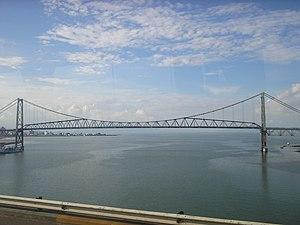
Le pont Hercílio-Luz est un ouvrage d'art situé dans l'État brésilien de Santa Catarina, dans la municipalité de Florianópolis. Il fut construit dans les années 1920 pour relier l'île de Santa Catarina au continent, et ainsi permettre la circulation entre la partie insulaire et la partie continentale de la municipalité de Florianópolis.